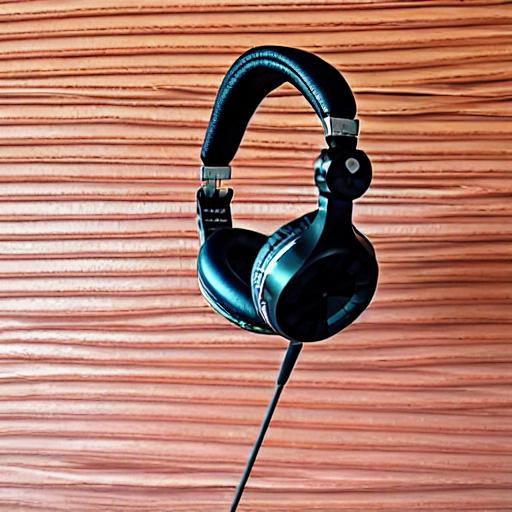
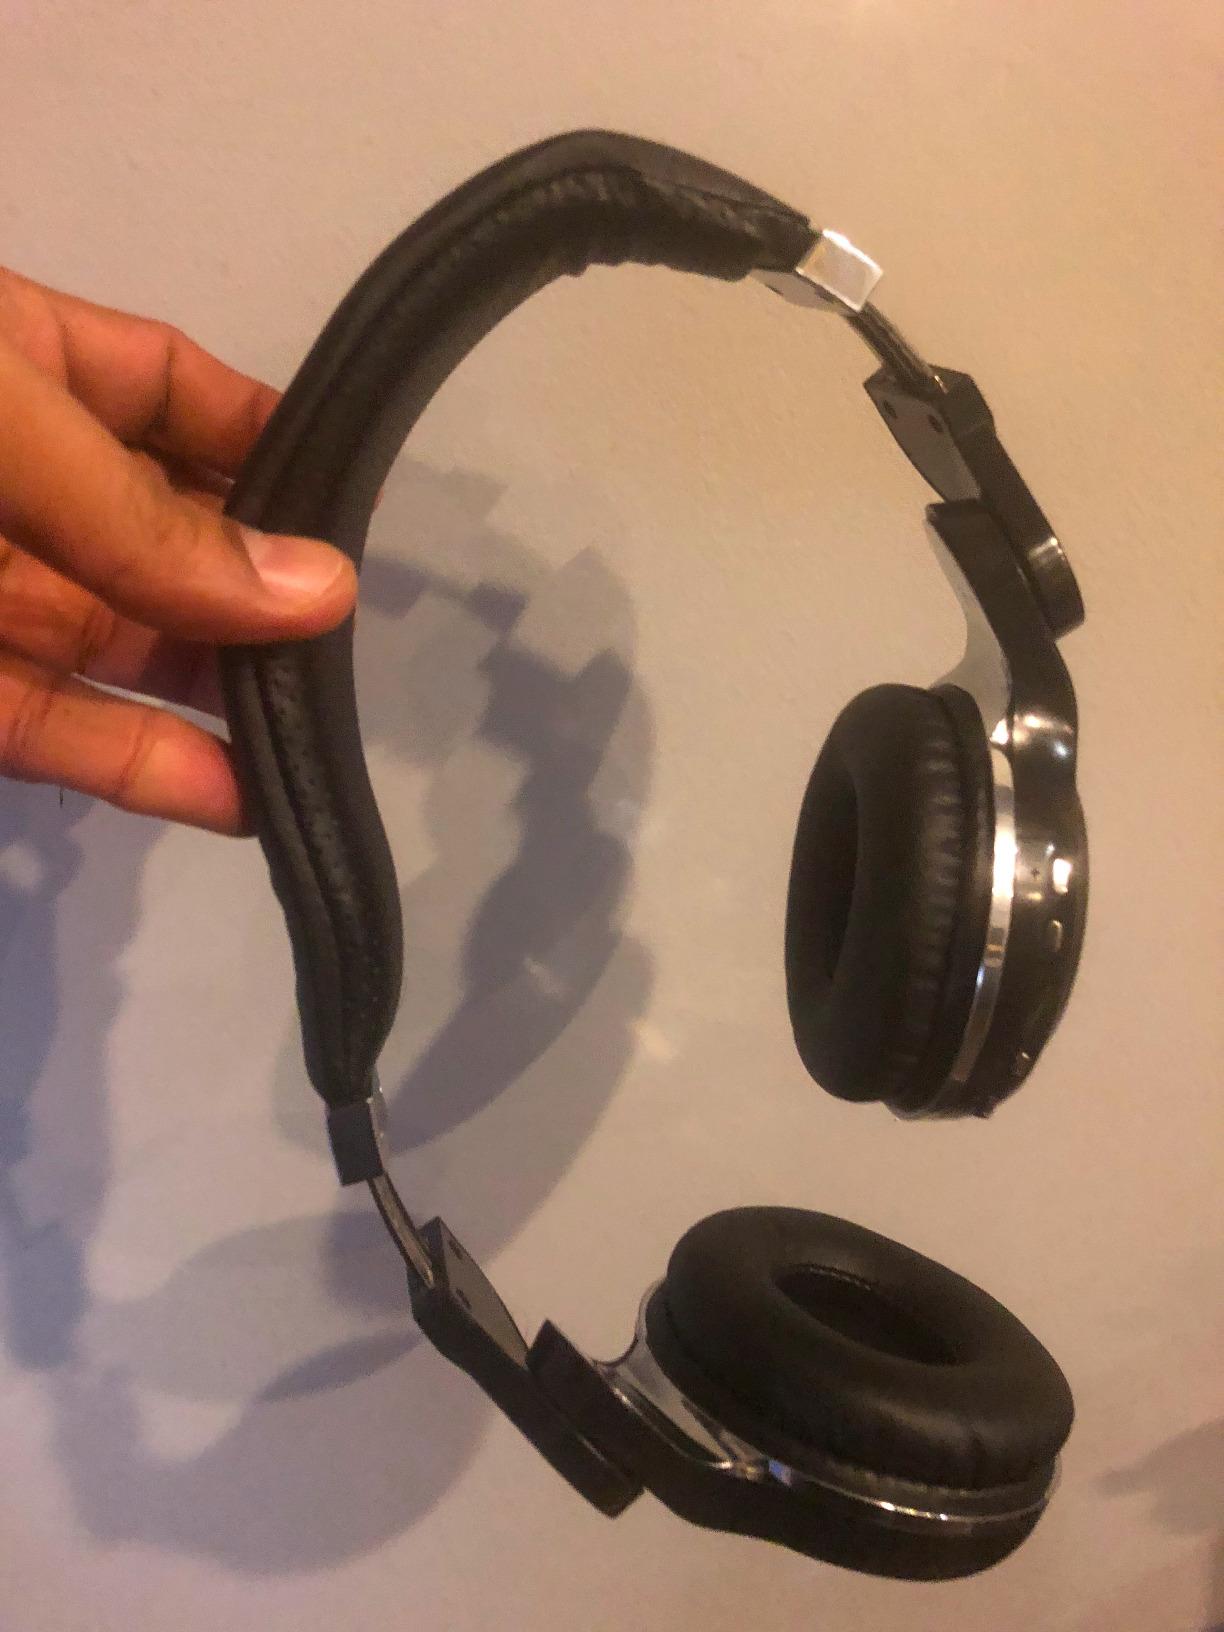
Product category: headphones
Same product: no